Kim Jong-kwan

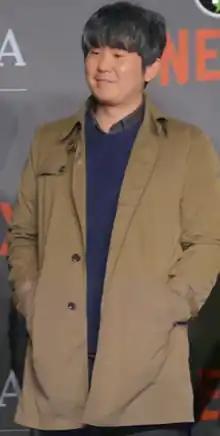
Kim in 2019

Kim Jong-kwan (born 1975) is a South Korean film director and screenwriter. Kim is an acclaimed and prolific short filmmaker known for his inventive short form narratives. He has helmed the omnibuses "Lovers" (2008) and "Come, Closer" (2010). His first feature "Worst Woman" (2016) which debuted at the 17th Jeonju International Film Festival, won the FIRESCI Award at the 38th Moscow International Film Festival in 2016.